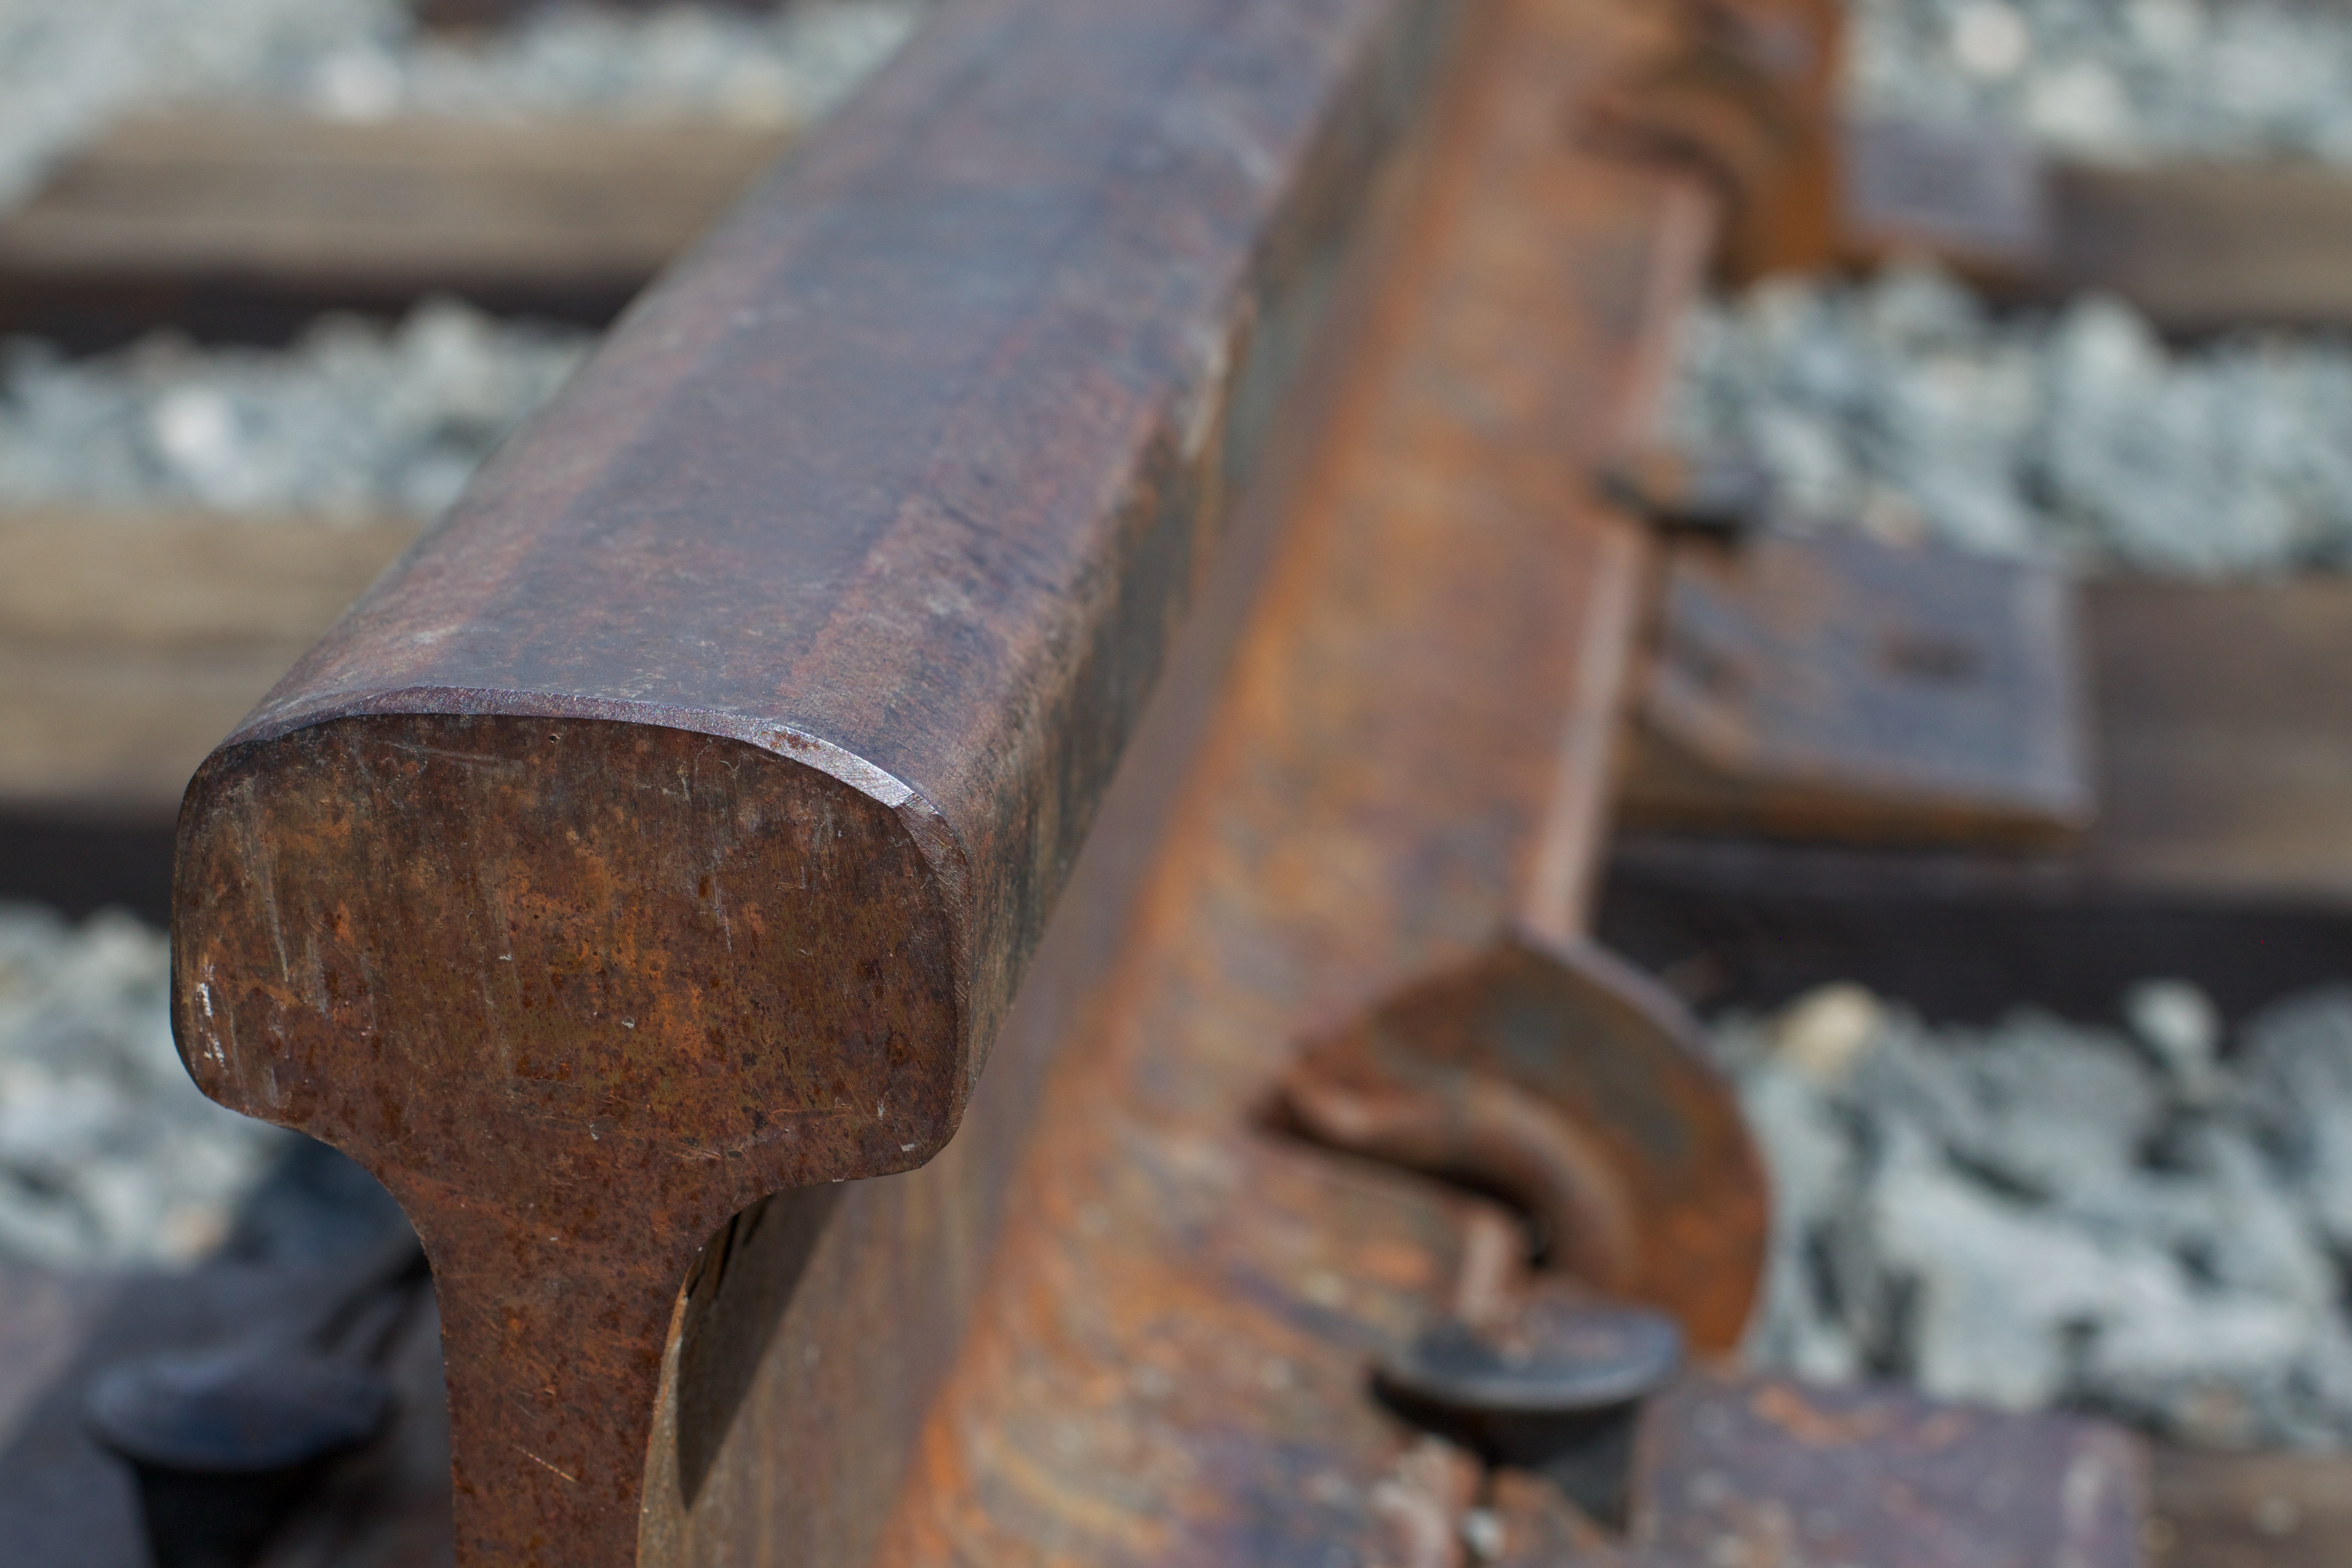
wood, rust, metal, material, iron, carving, odyssey